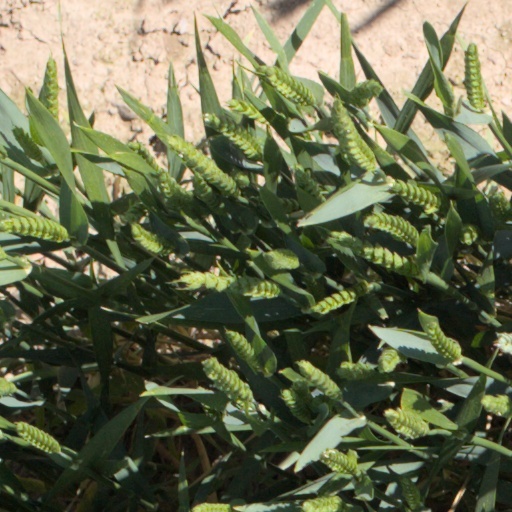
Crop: wheat